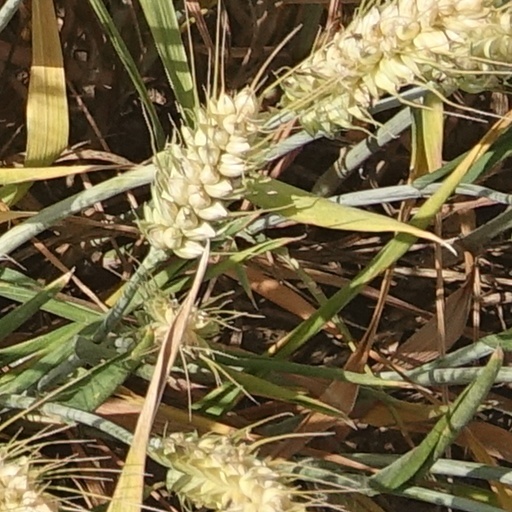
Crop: wheat